Mathewson Block

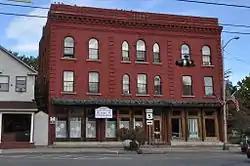

The Mathewson Block is a historic commercial building at 101 Main Street in the center of Lyndonville, Vermont. Built in 1869, it was the first brick commercial building erected in Lyndonville, which was founded in 1866. It was listed on the National Register of Historic Places in 1999.